Ecuador national football team

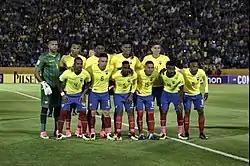
The Ecuador team posing before facing Argentina in October 2017

The Ecuador national team plays their home games at the Estadio Olímpico Atahualpa in Quito. Having opened in 1951, it initially had a capacity of 45,000, but was later reduced to 35,724.